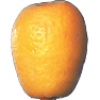
Label: Kumquats 1